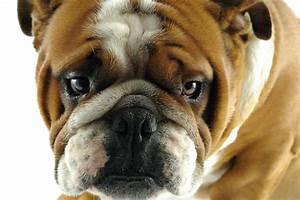
dog